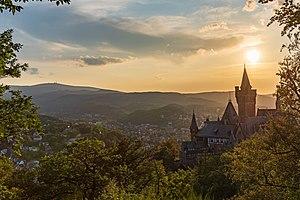
Le château de Wernigerode est un château qui domine la ville de Wernigerode située au pied nord du massif de Harz en Saxe-Anhalt, Allemagne. Le château actuel construit au XIXᵉ siècle est un exemple d'architecture éclectique de l'époque romantique, prenant exemple sur celui de Neuschwanstein. Ouvert au public, c'est l'un des châteaux les plus visités de Saxe-Anhalt.